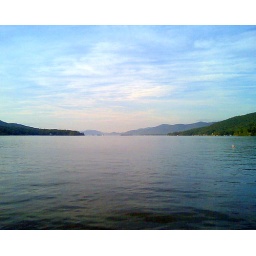
Taken on my phone standing on the sidewalk near the beach at Lake George. Edited for contrast, saturation, and highlight/shadow fix.